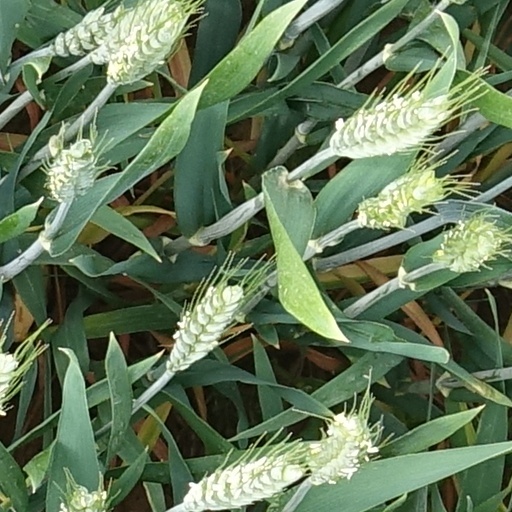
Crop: wheat